Leonard L. Northrup Jr.

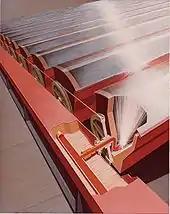
Popular Science Magazine Illustration, 1976

These arrays proved popular – and were used to drive absorption refrigeration equipment on large commercial installations at Trinity University in San Antonio, Texas, at Frenchman’s Reef Hotel in St Thomas, USVI, residences, and were sold to prominent individuals, including movie actor and entrepreneur Steve McQueen, actor Stuart Whitman and environmentalist Robert Redford.